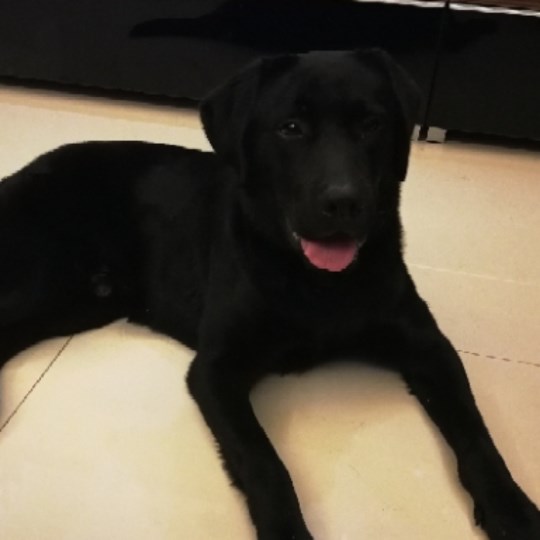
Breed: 3580-n000122-Labrador_retriever